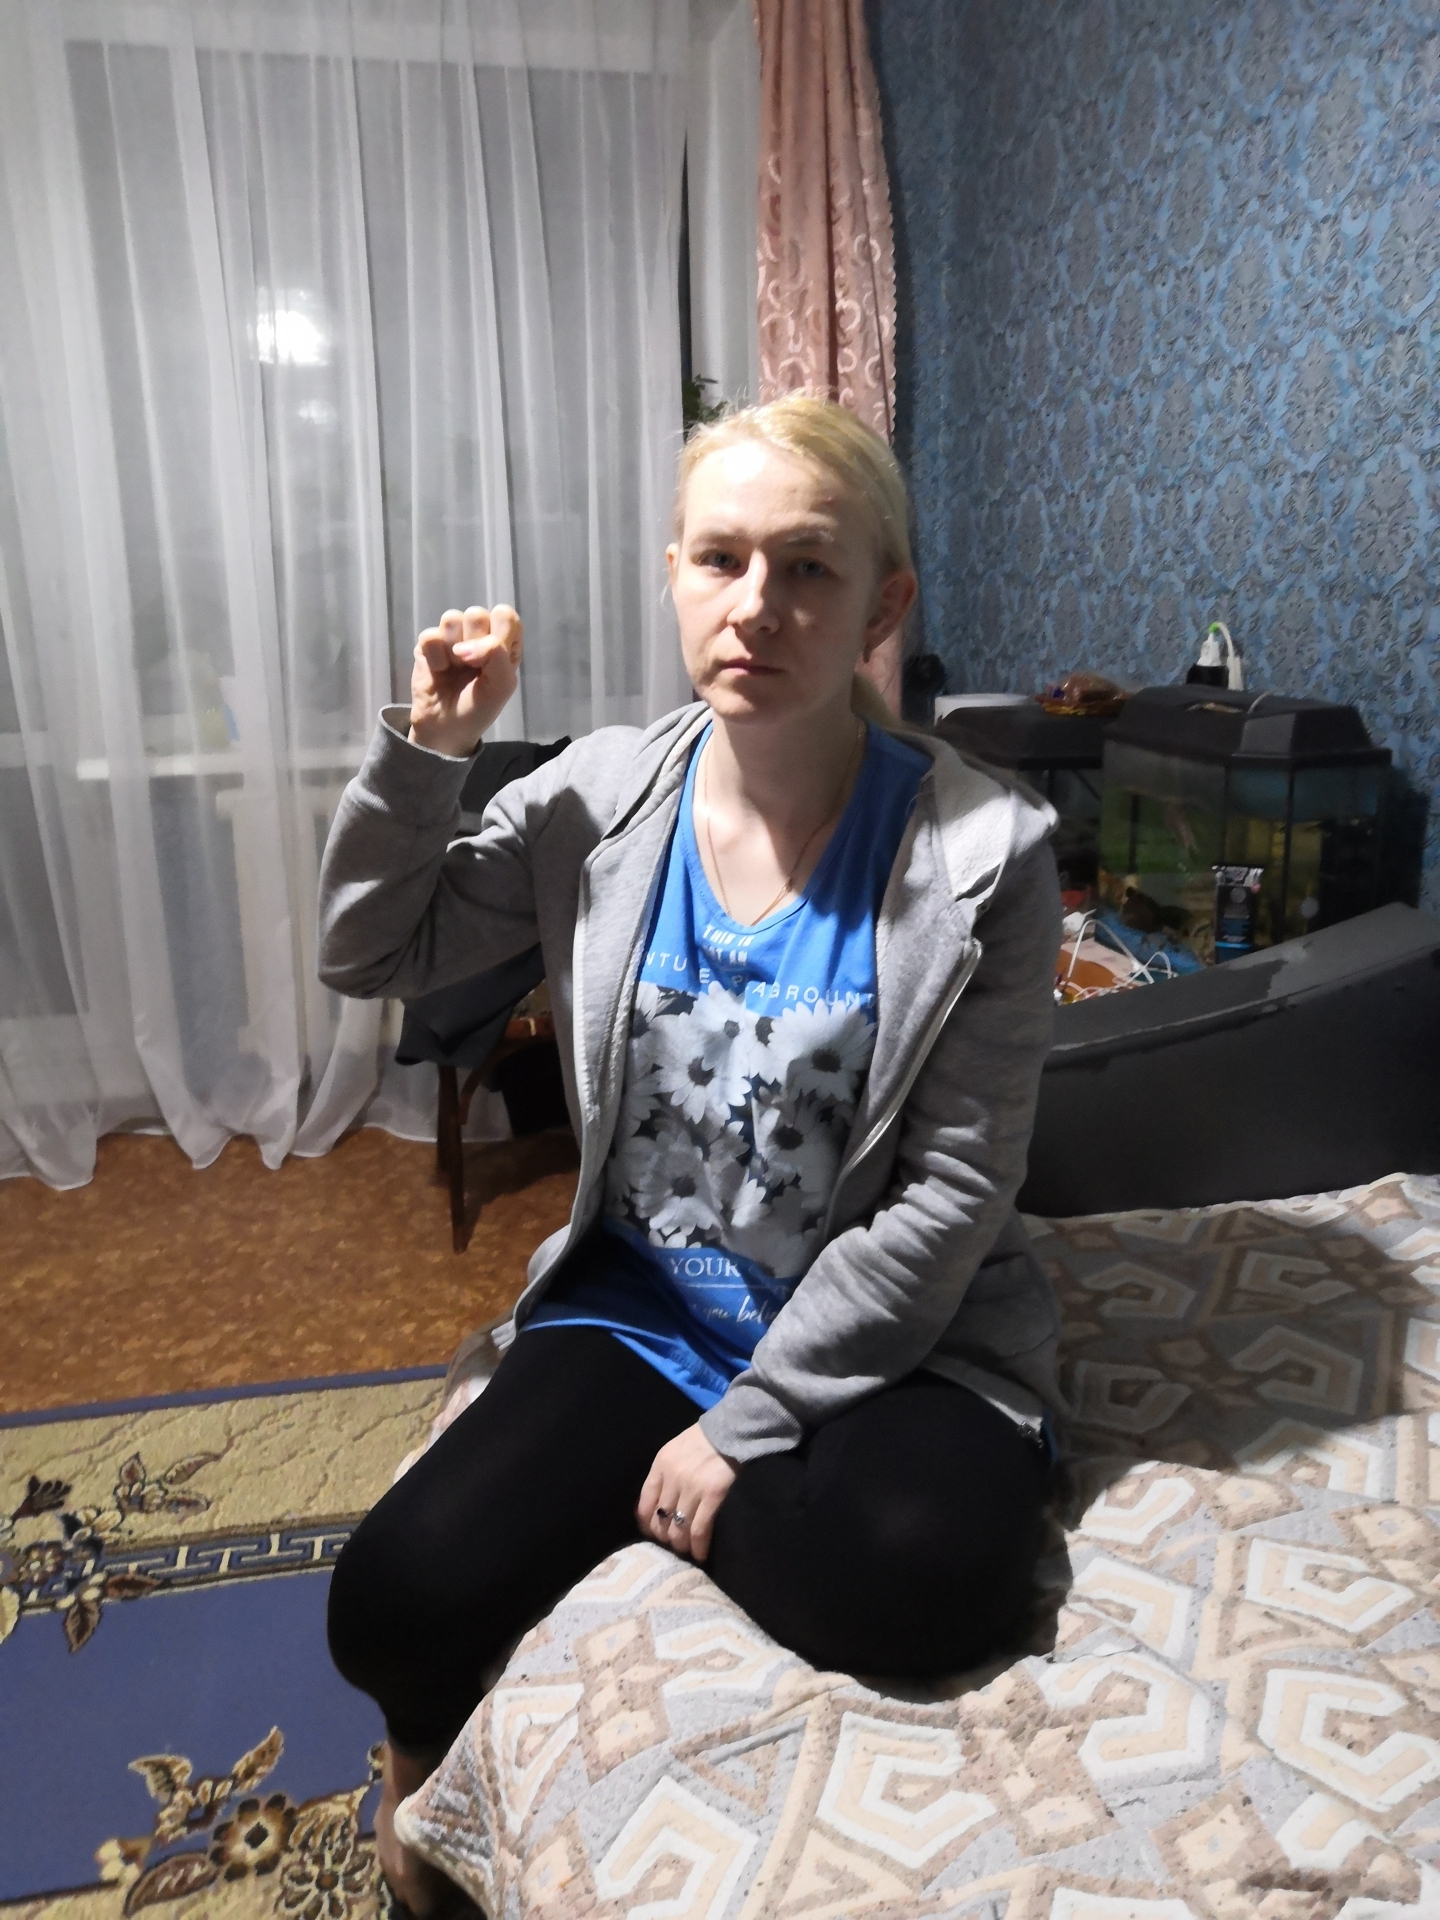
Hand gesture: fist